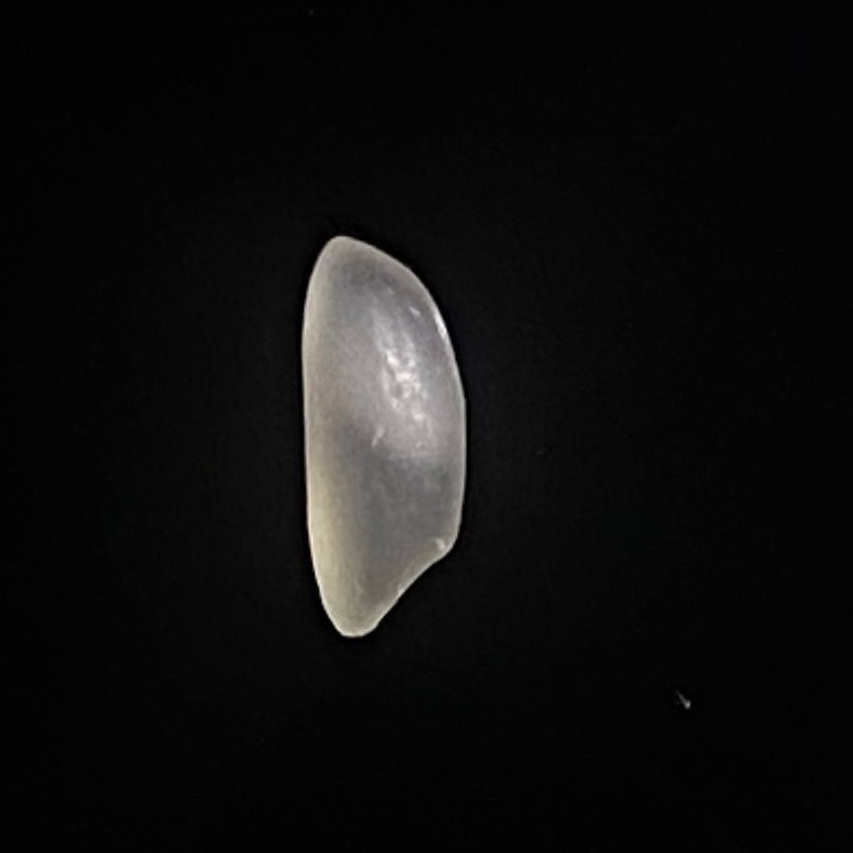
Rice variety: Najirshail